Chiara Caselli

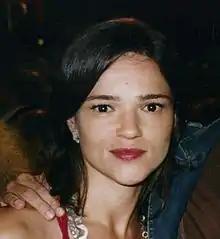
Caselli in 2002 at the Taormina Film Fest

Chiara Caselli (born 22 December 1967) is an Italian actress. In 1994, Caselli won the Nastro d'Argento for Best Actress award as well as the David di Donatello for Best Actress award. Caselli has appeared in American films including "My Own Private Idaho" opposite River Phoenix and Keanu Reeves.